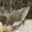
Label: shrew